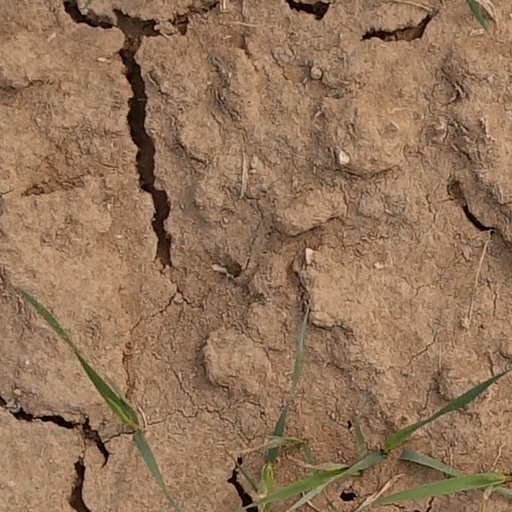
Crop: wheat